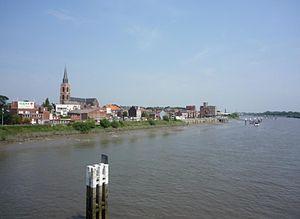
Boom est une commune néerlandophone de Belgique située en Région flamande dans la province d'Anvers. C'est le chef-lieu du canton électoral et du canton judiciaire de Boom.